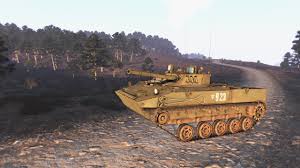
Label: BMD